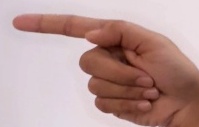
ASL sign: G